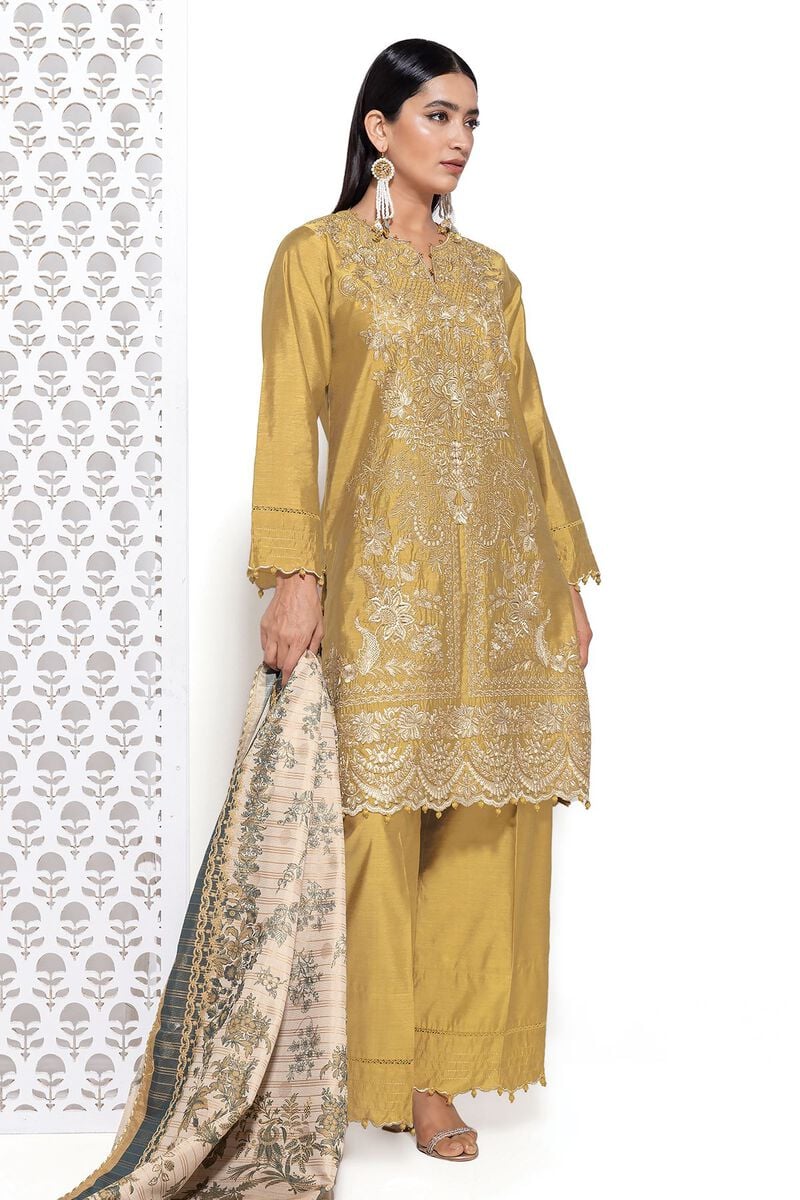
gold embroidered salwar suit